Ambon, Maluku

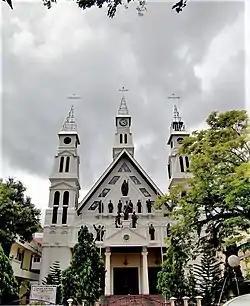
The Cathedral of Ambon

Ambon Island was the site of a major Dutch naval base and was of strategic importance during WW2. In 1941, Dutch forces with the assistance of Australian forces reinforced Ambon in anticipation of a Japanese attack. Japanese forces attacked Ambon as part of their attack on the Dutch East Indies. Despite formidable defenses, Ambon fell when its defenders surrendered after four days of fighting on 3 February 1942. Following the battle, Japanese forces committed numerous acts of atrocities, including the execution of over 300 Dutch and Australian POWs at Laha airfield.